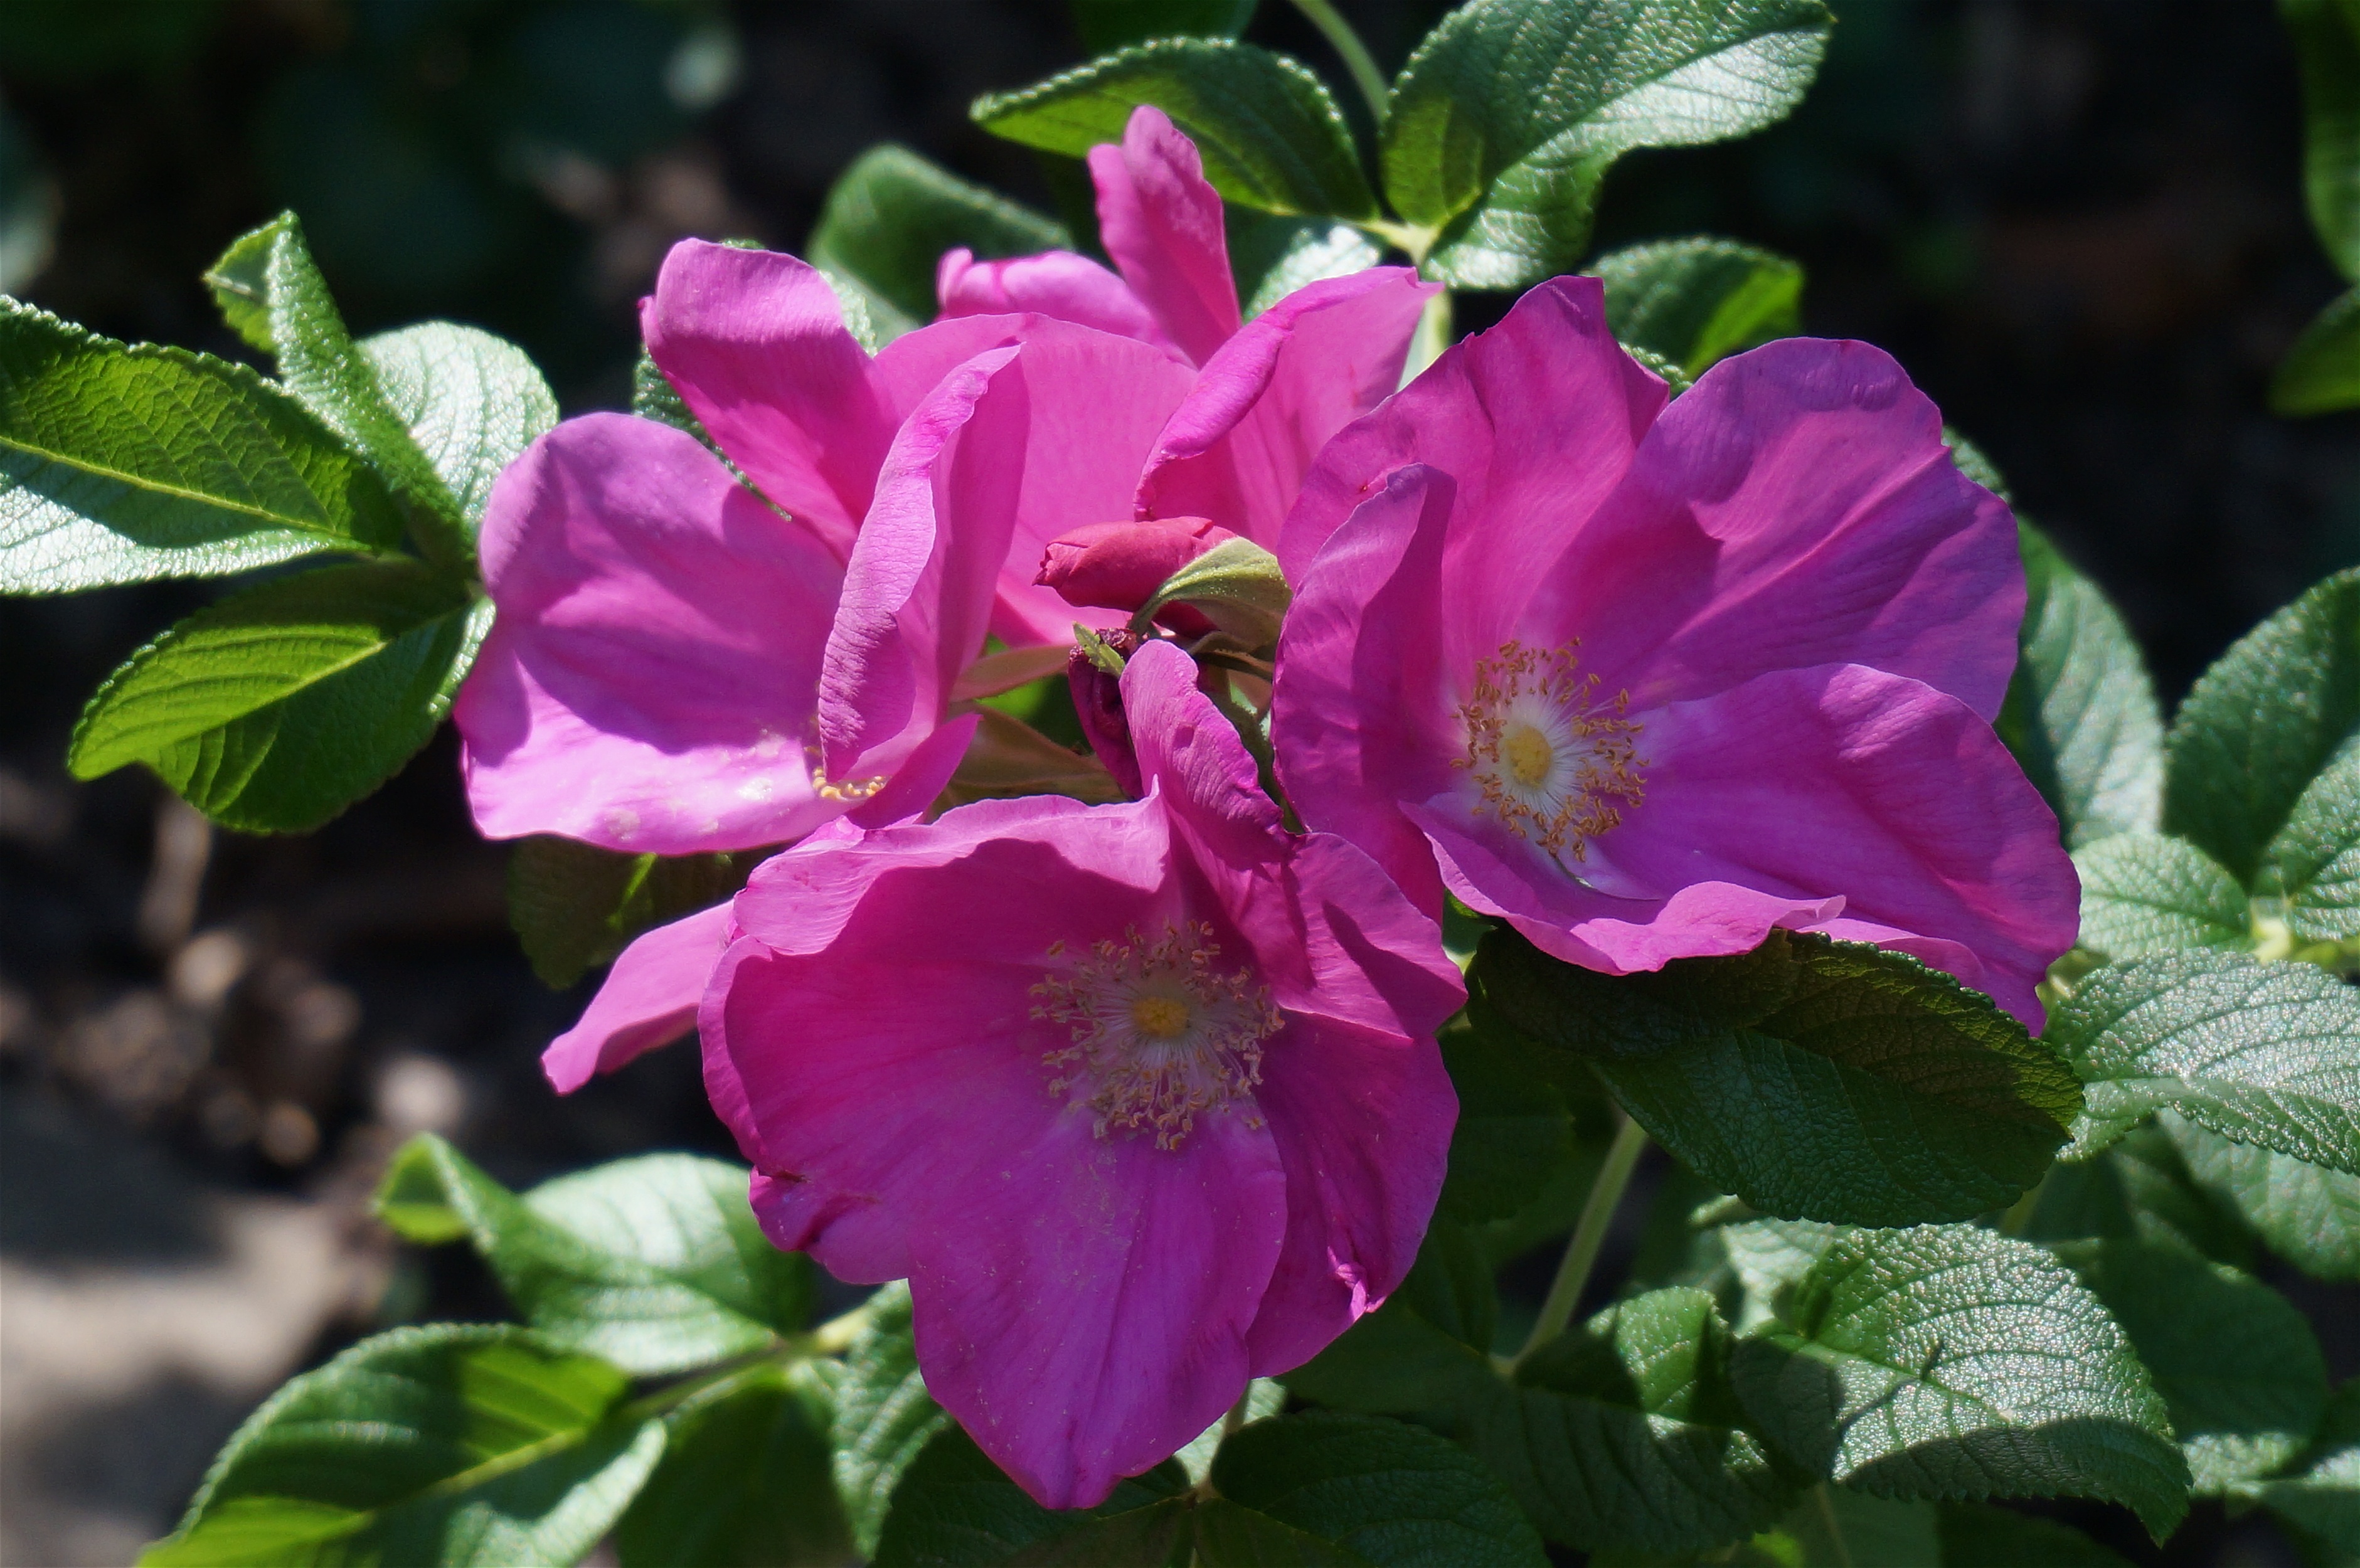
nature, blossom, plant, flower, petal, bloom, rose, botany, garden, flora, leaves, shrub, bud, flowering plant, rugosa rose with buds, rosa rugosa, annual plant, land plant